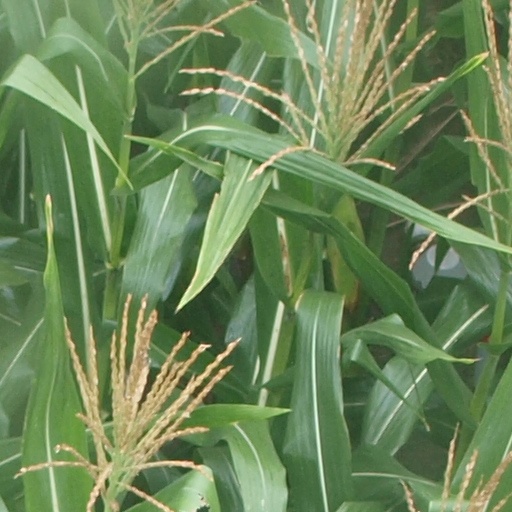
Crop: maize; corn